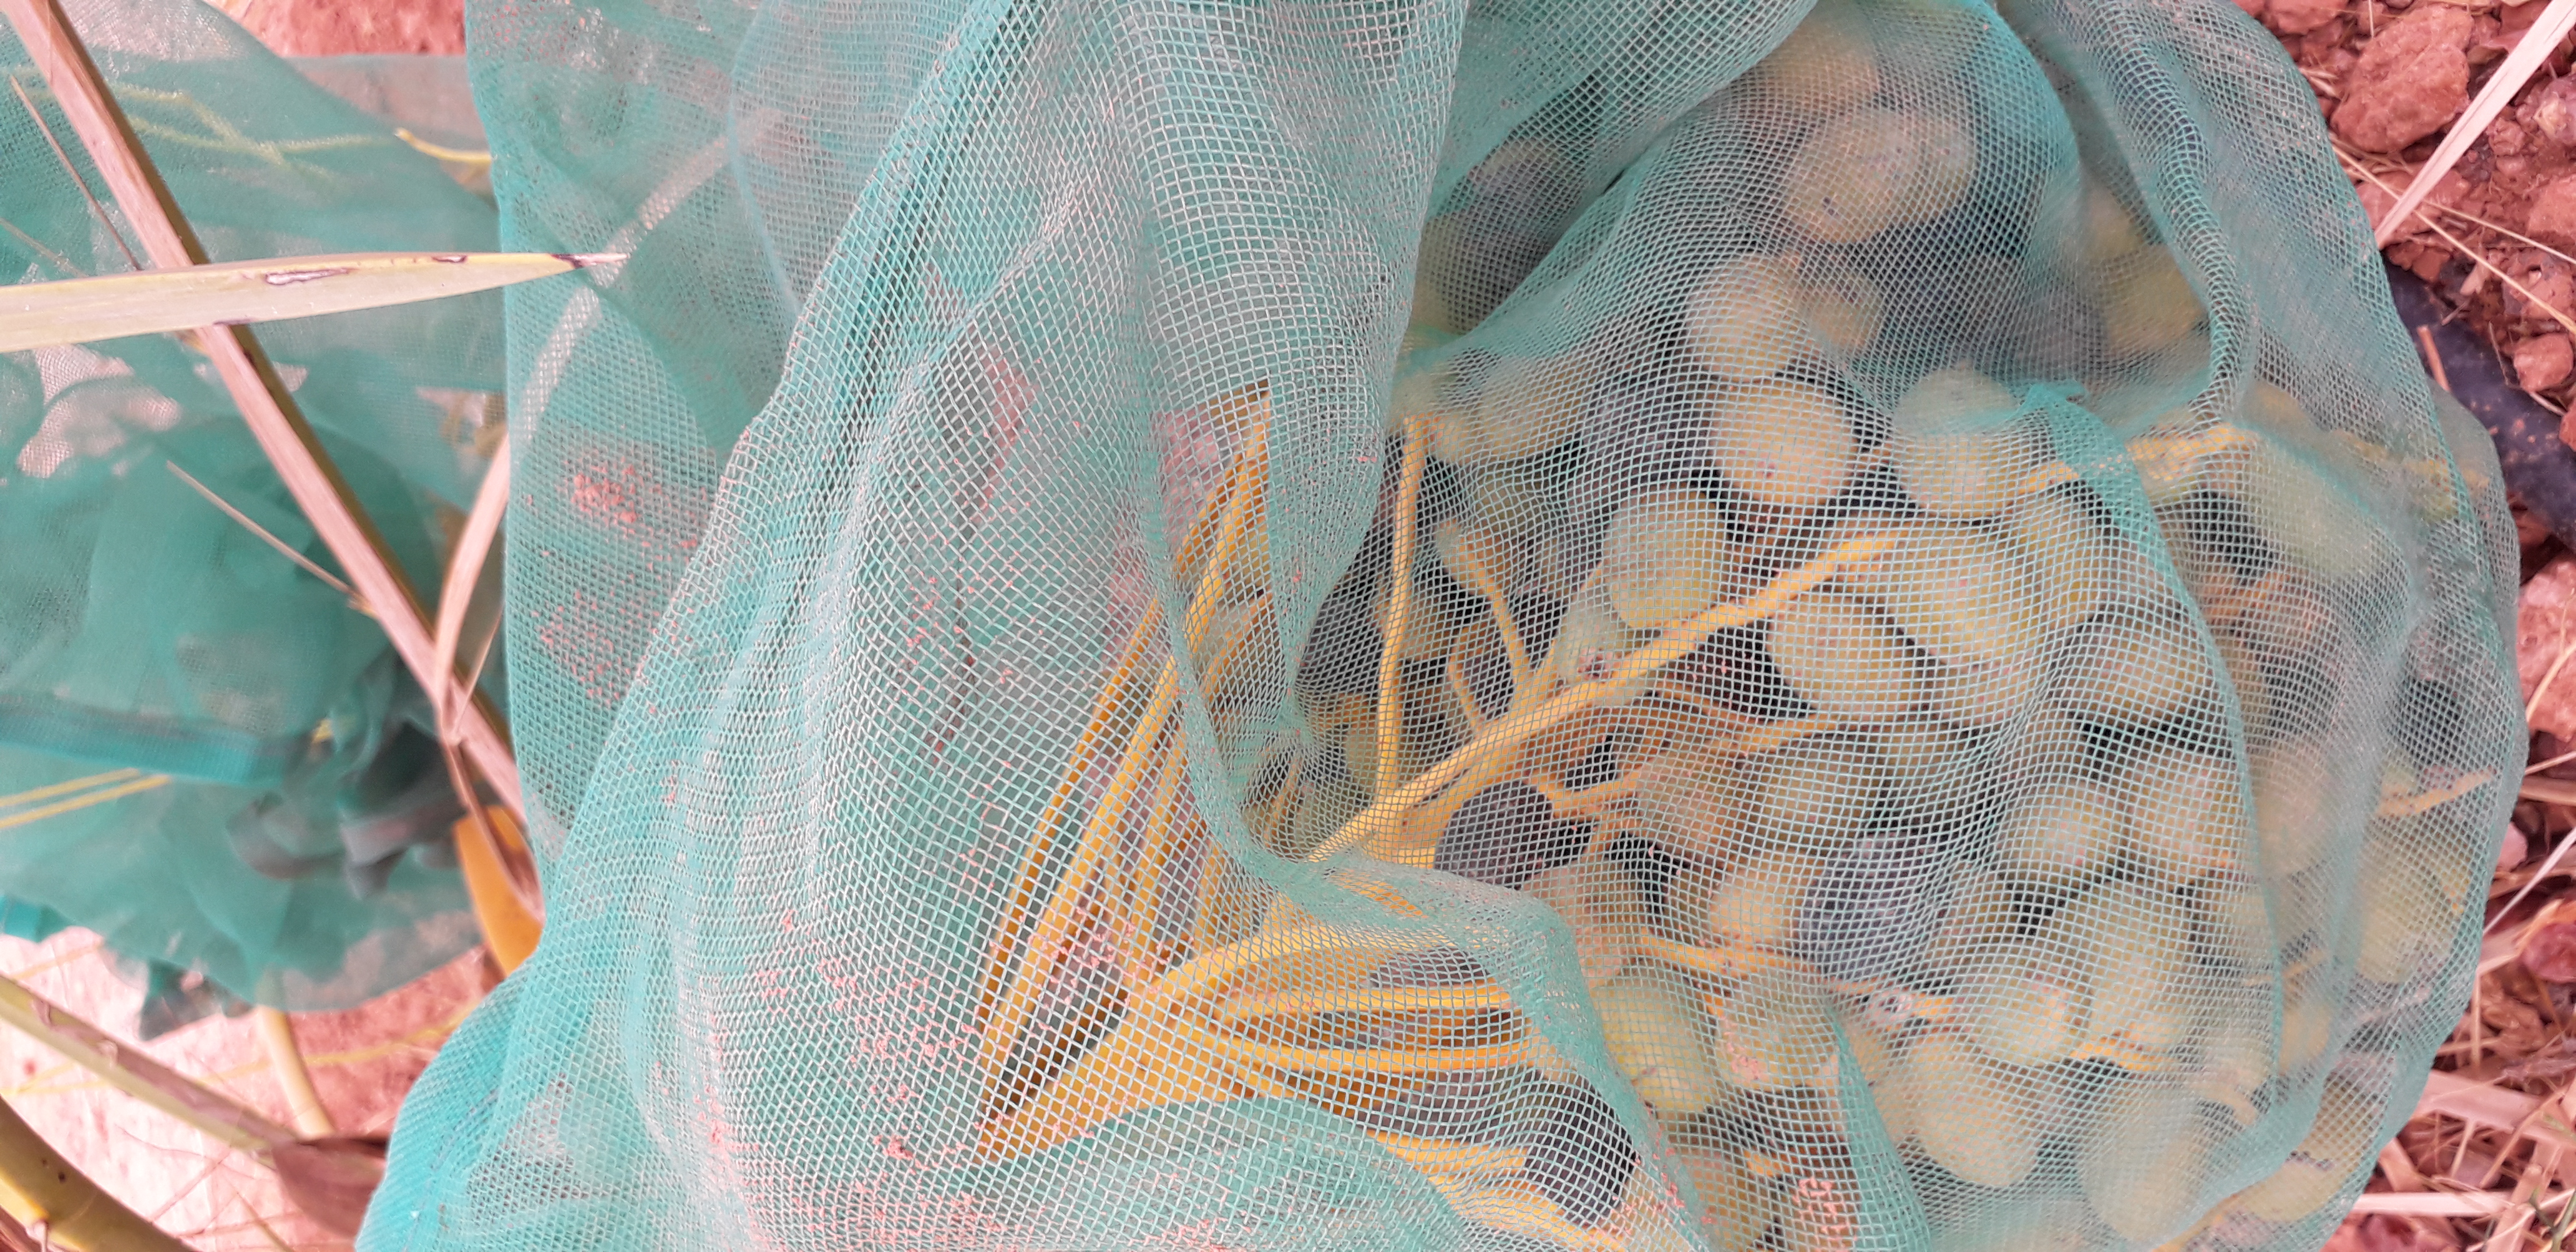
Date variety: kholt